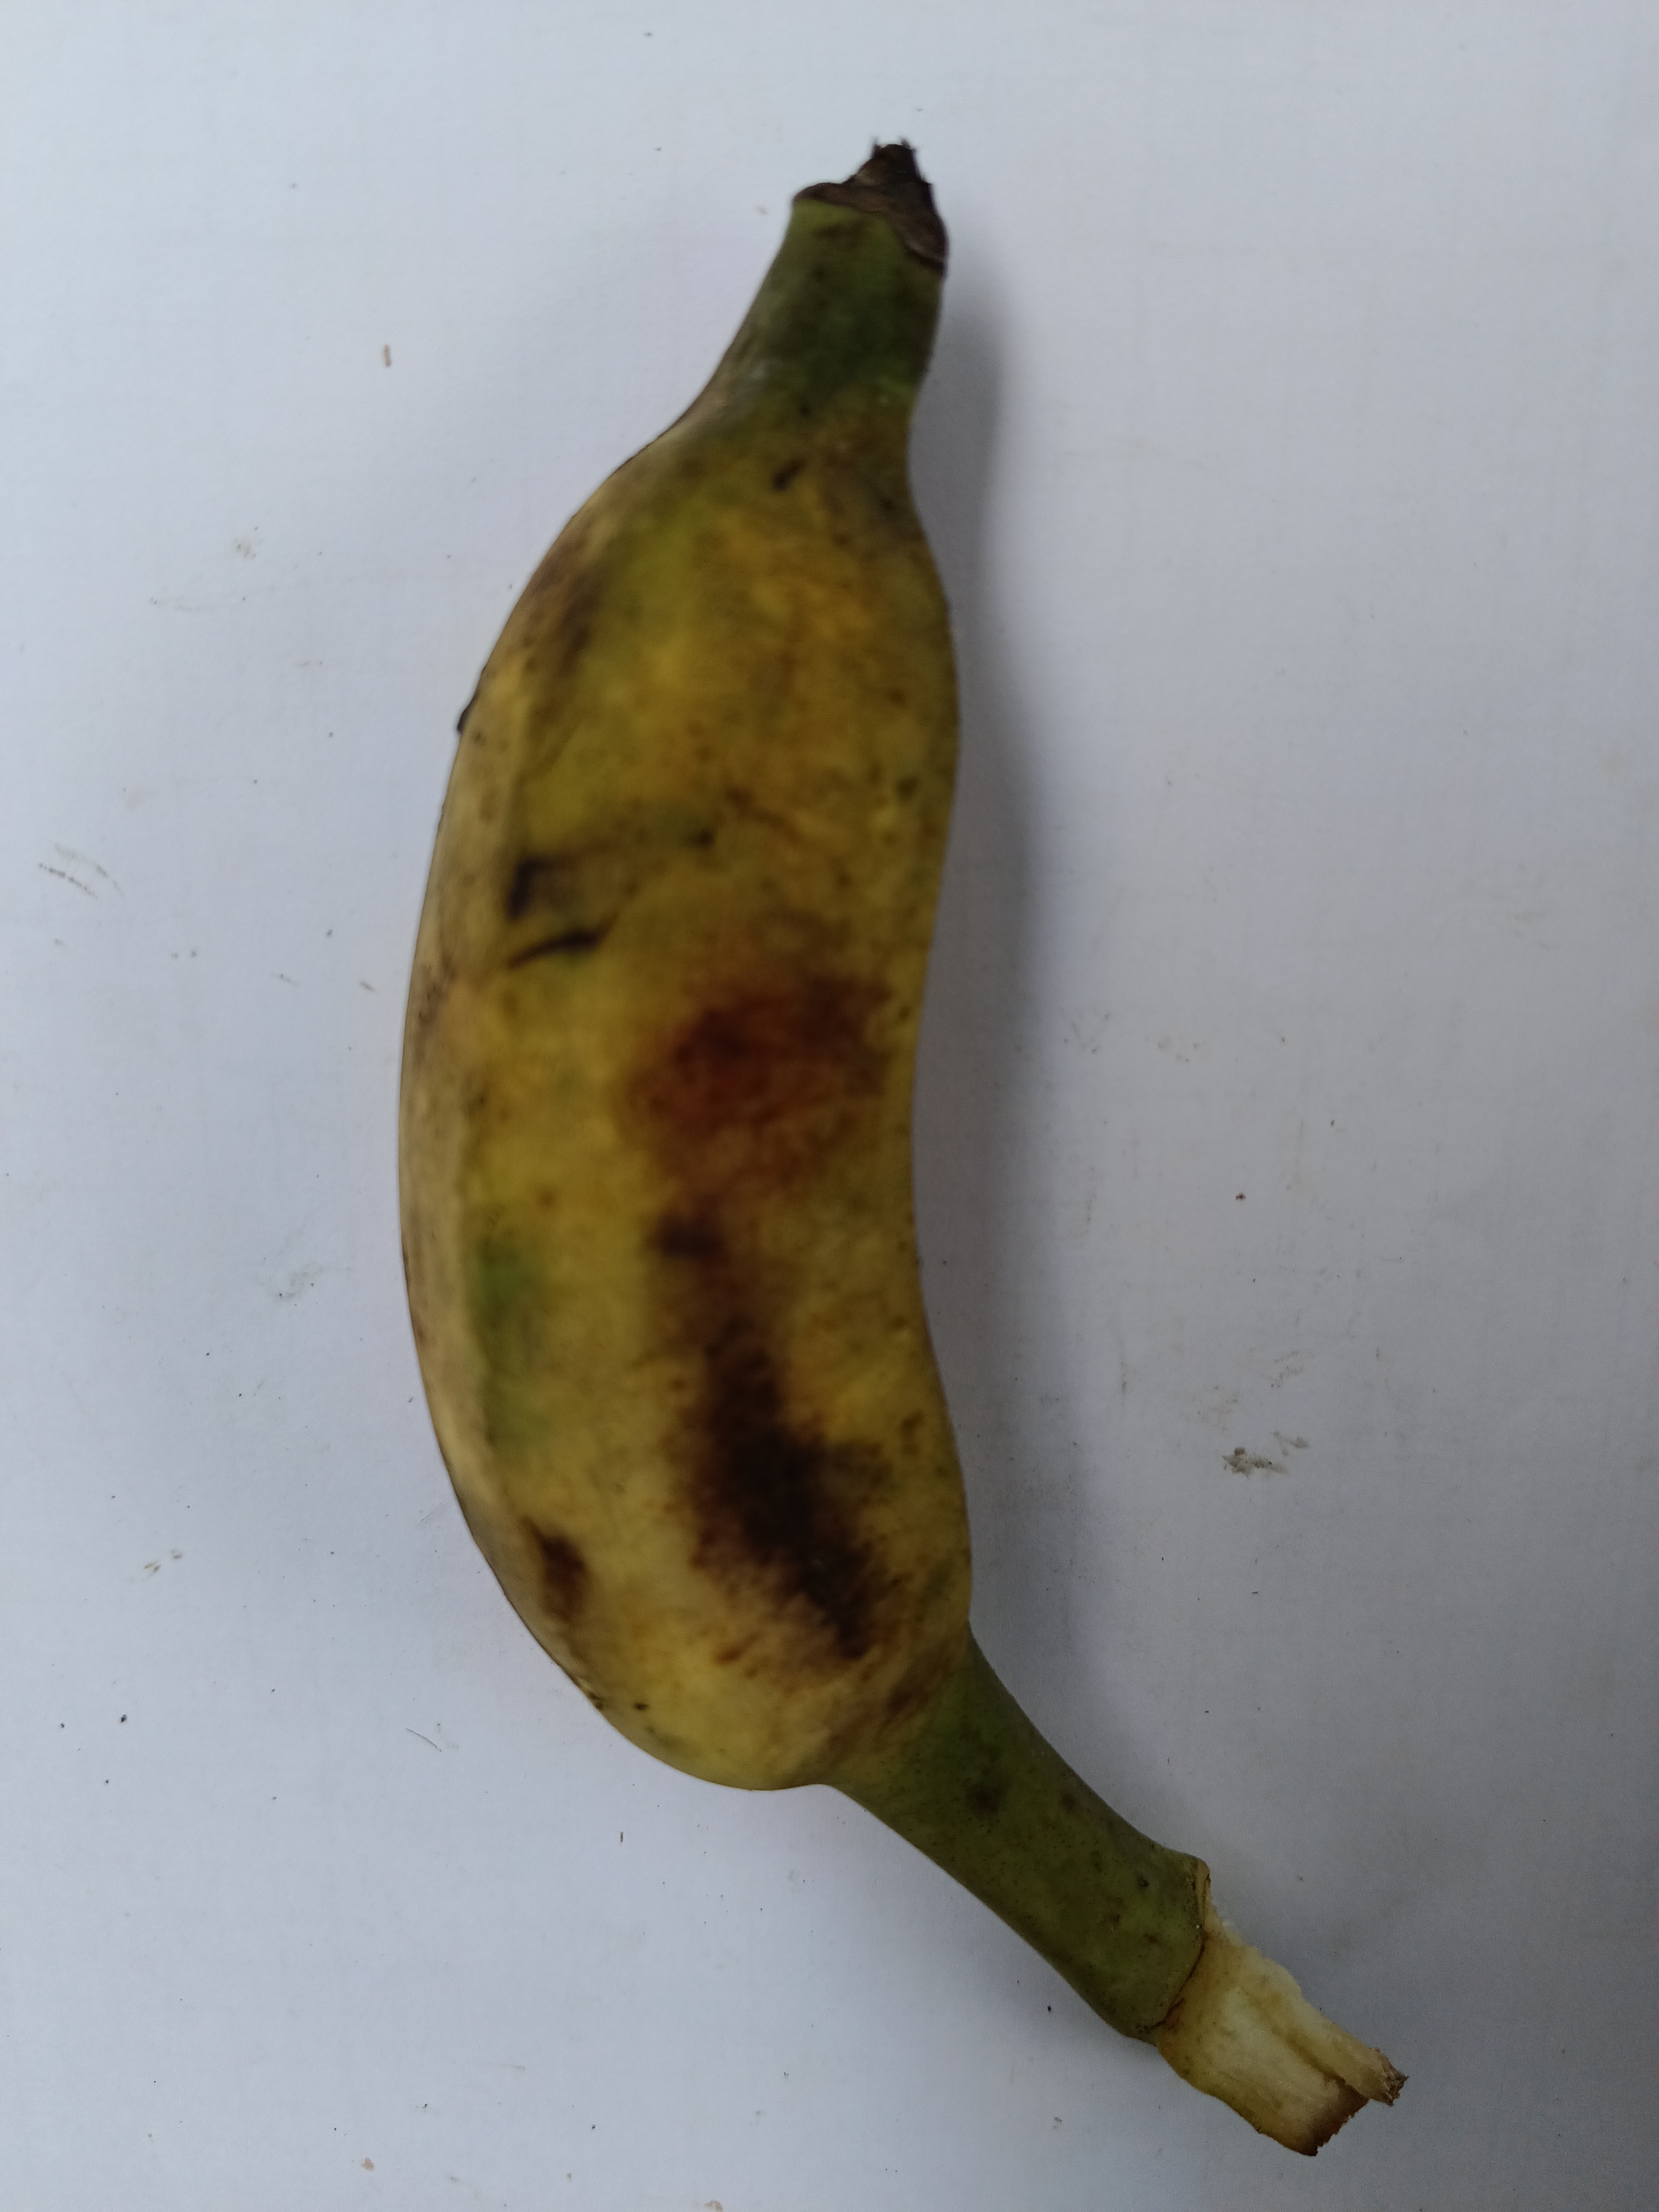
Banana variety: Deshi